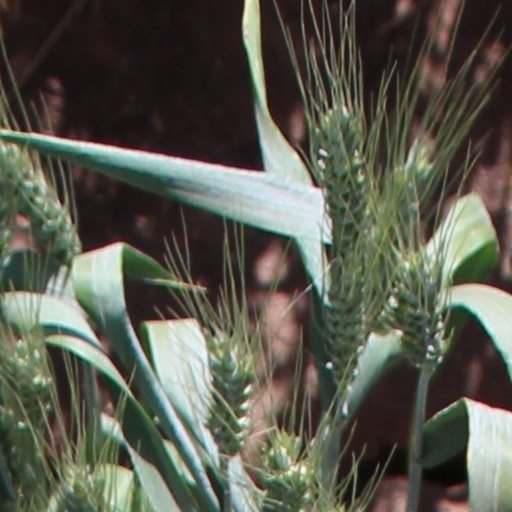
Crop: wheat